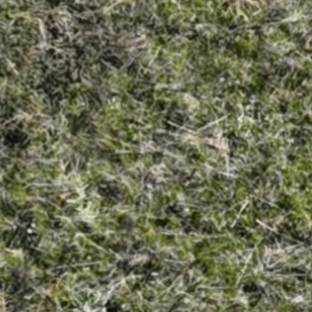
Month: october